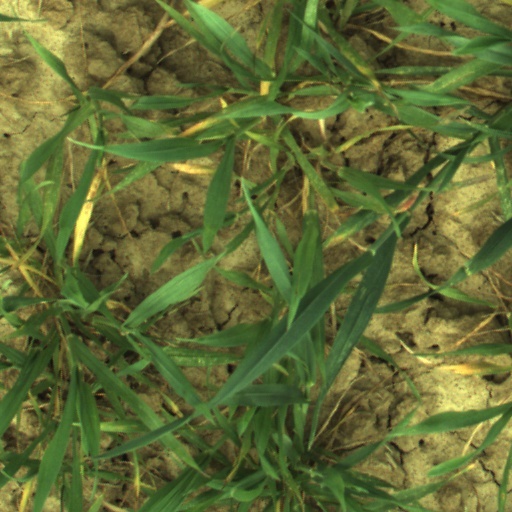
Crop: wheat